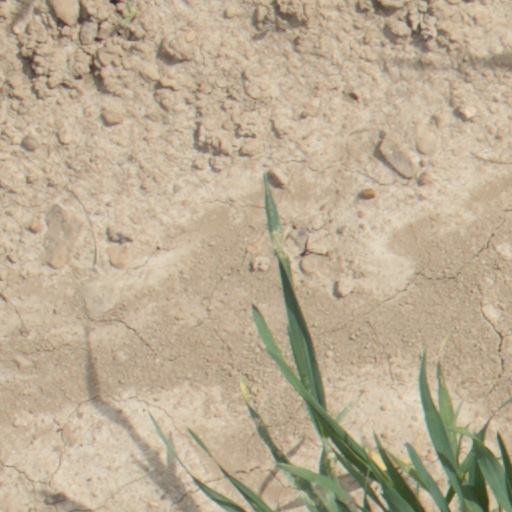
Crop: wheat